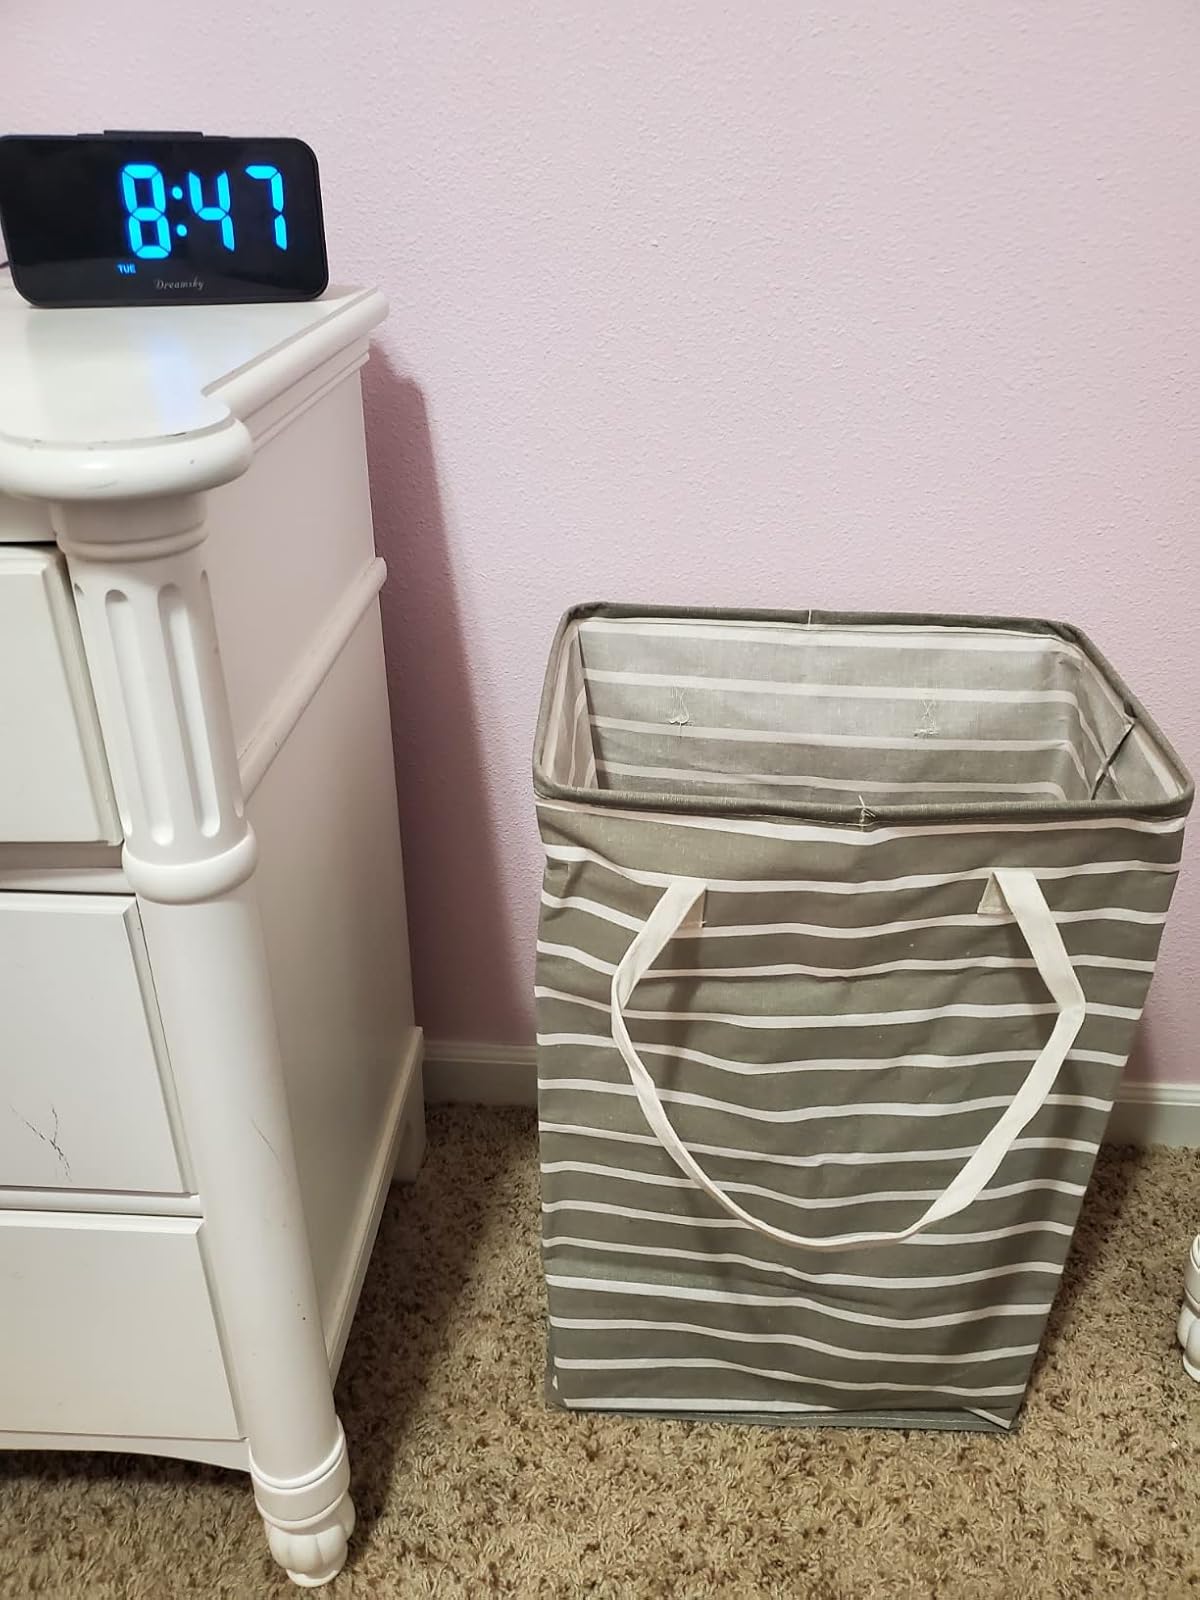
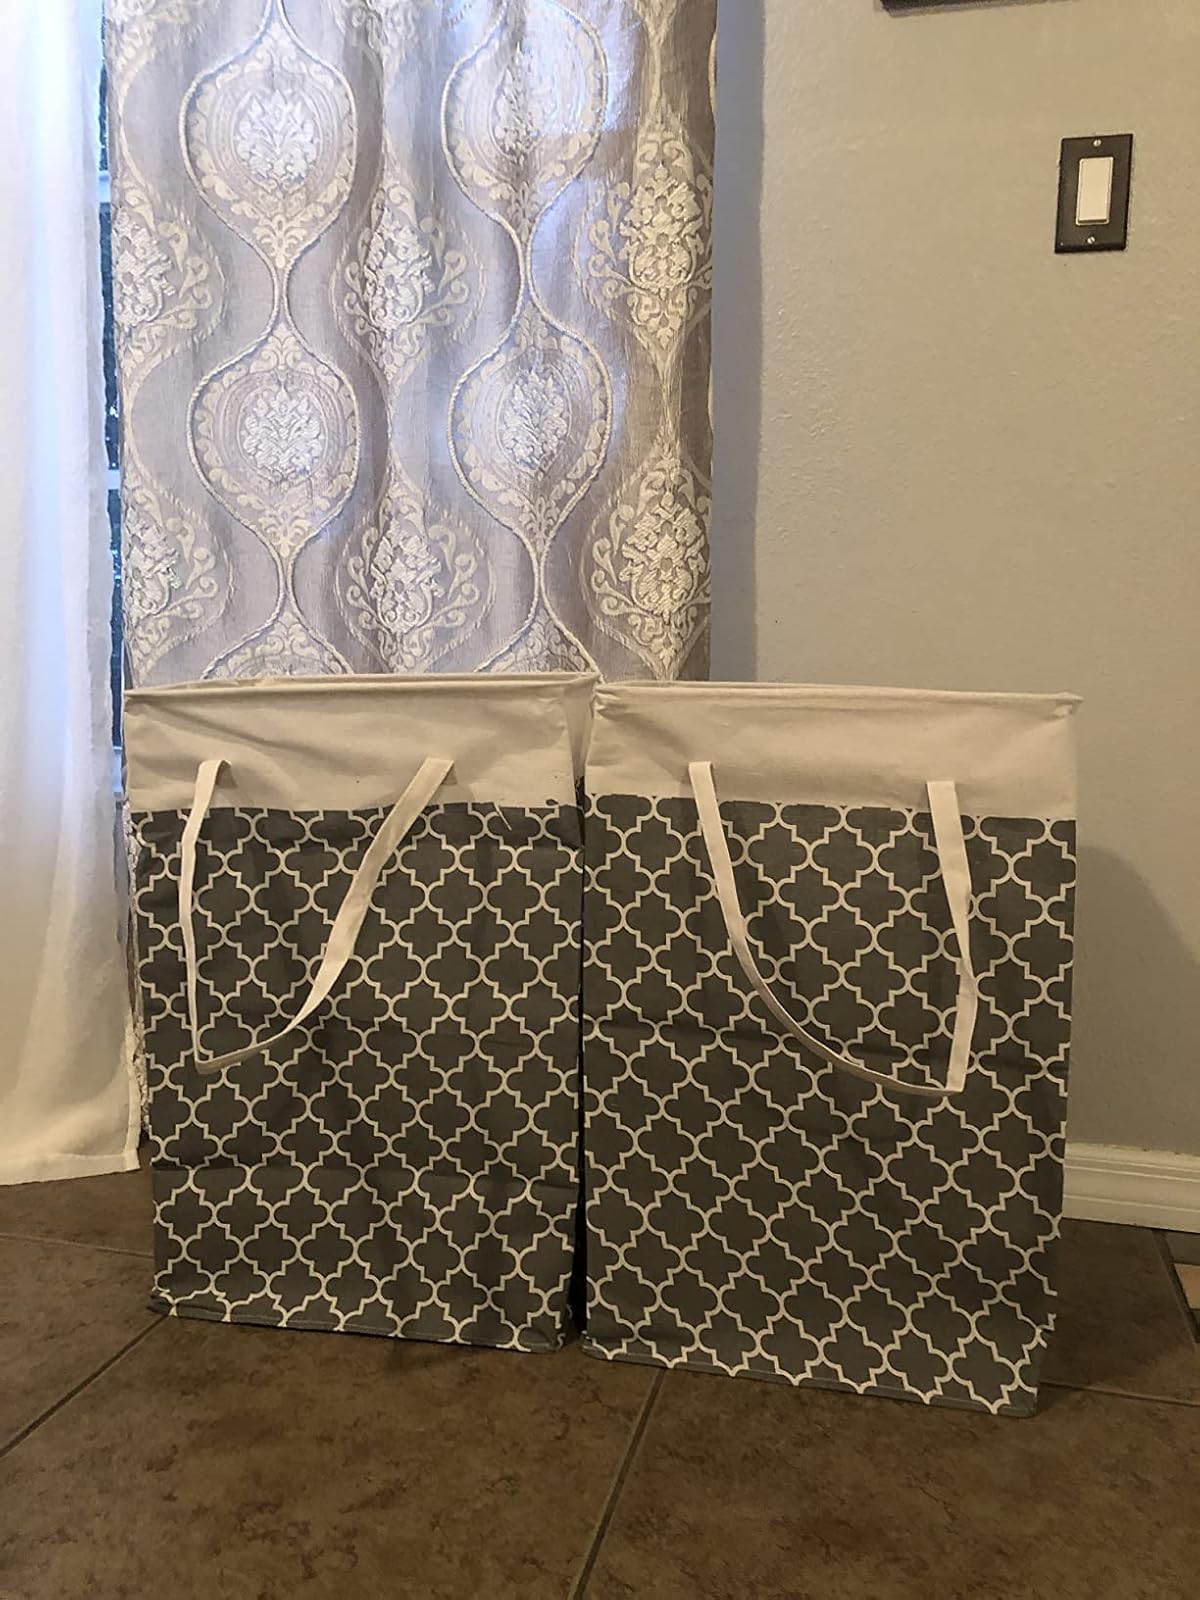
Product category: items_hamper
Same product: no